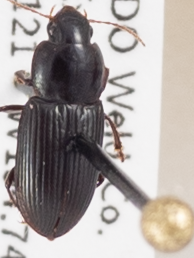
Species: Discoderus parallelus
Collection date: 2018-07-19
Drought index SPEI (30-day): -0.9
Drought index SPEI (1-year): -0.1
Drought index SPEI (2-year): -0.46